Kevin McKidd

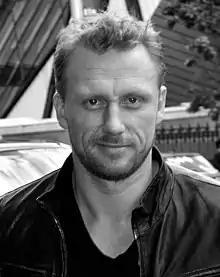
McKidd in 2010

Kevin McKidd (born 9 August 1973) is a Scottish actor and television director best known as Dr. Owen Hunt in "Grey's Anatomy" and Tommy Mackenzie in Danny Boyle's "Trainspotting" (1996).